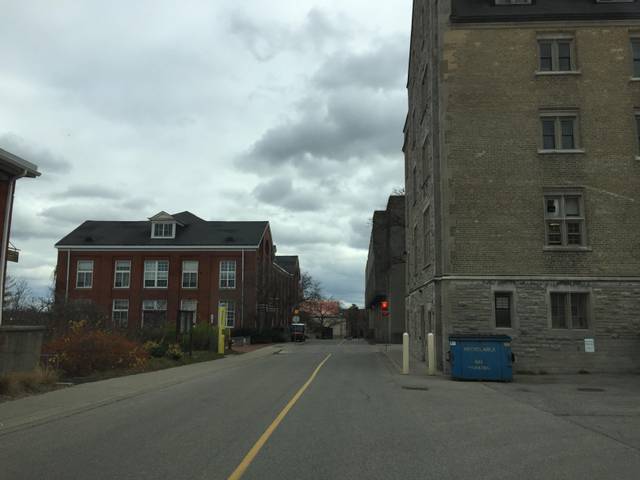
Region: Canada
Coordinates: 43.533, -80.228